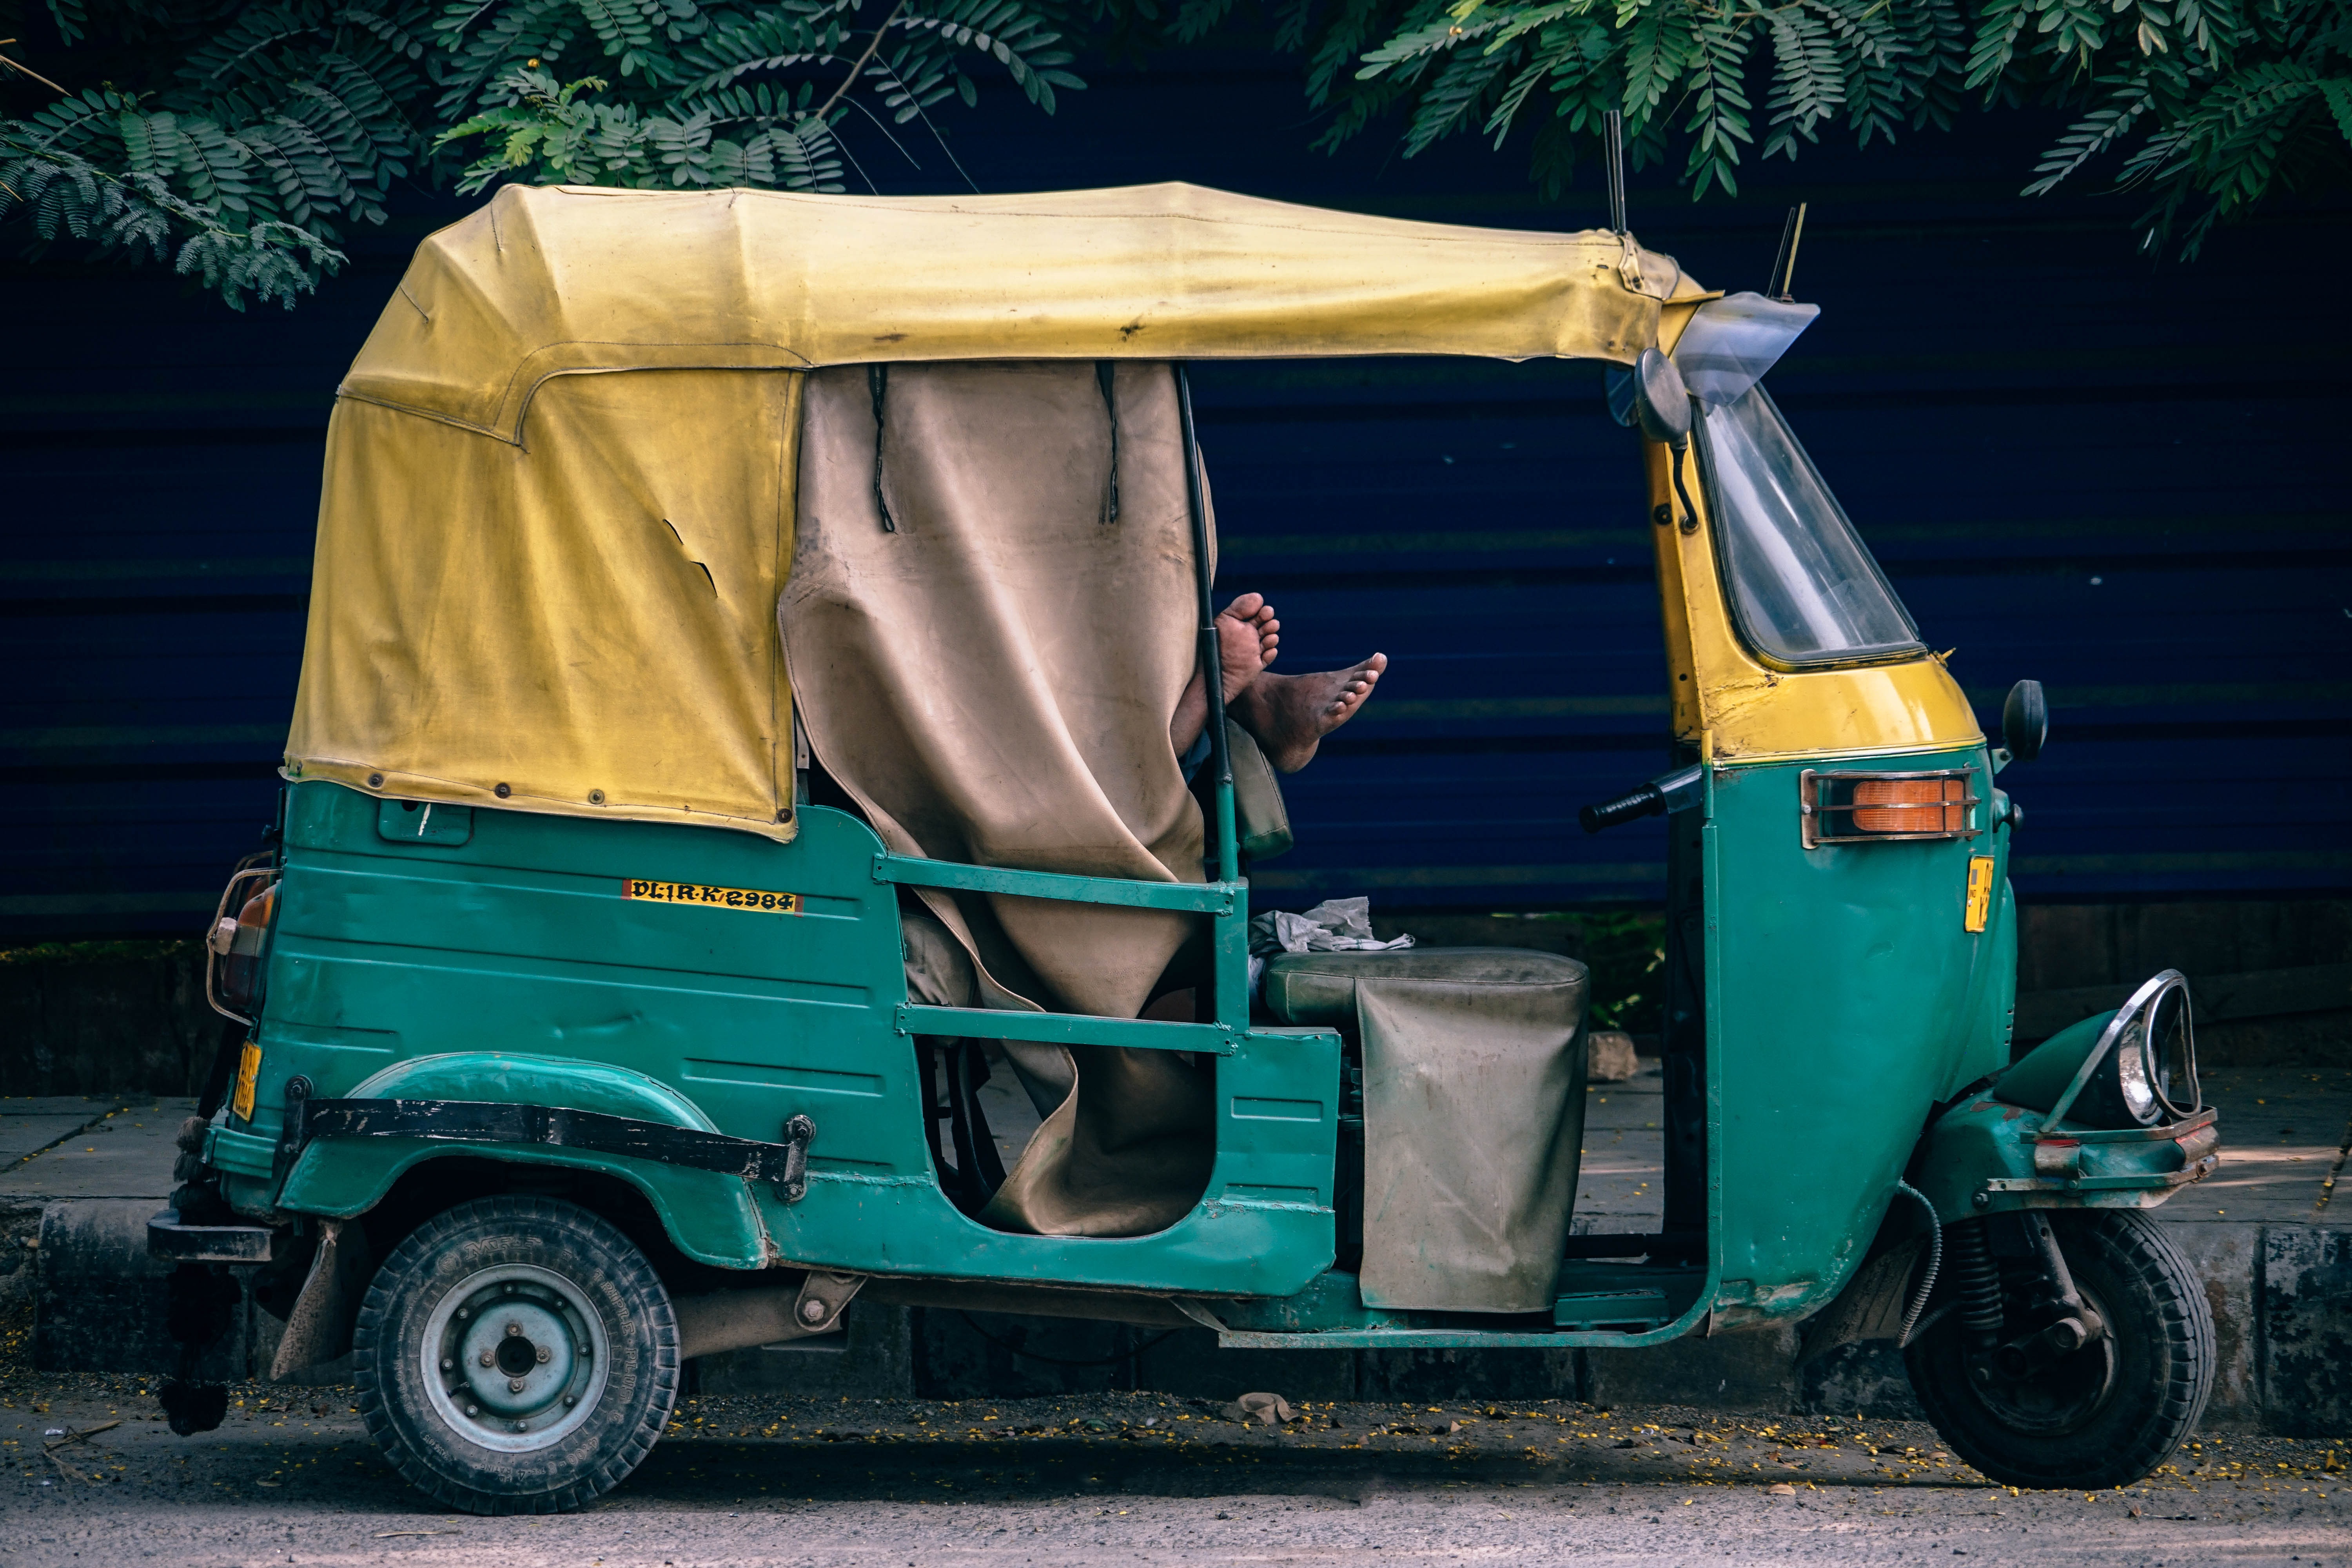
man, people, road, street, car, cart, van, driving, city, taxi, motion, asian, truck, red, vehicle, sleeping, asia, ride, blue, attraction, colorful, speed, pink, three, bright, public, handlebars, new, india, bangkok, fast, driver, service, booth, delhi, rickshaw, antique car, golf cart, land vehicle, light commercial vehicle